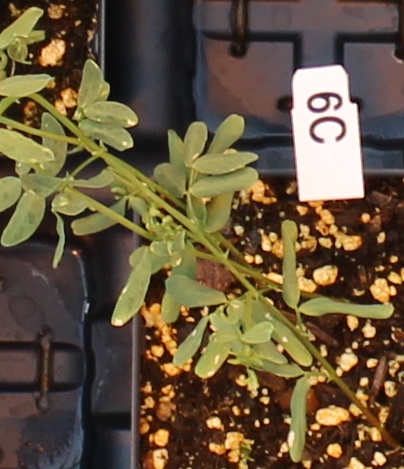
Label: Lentil